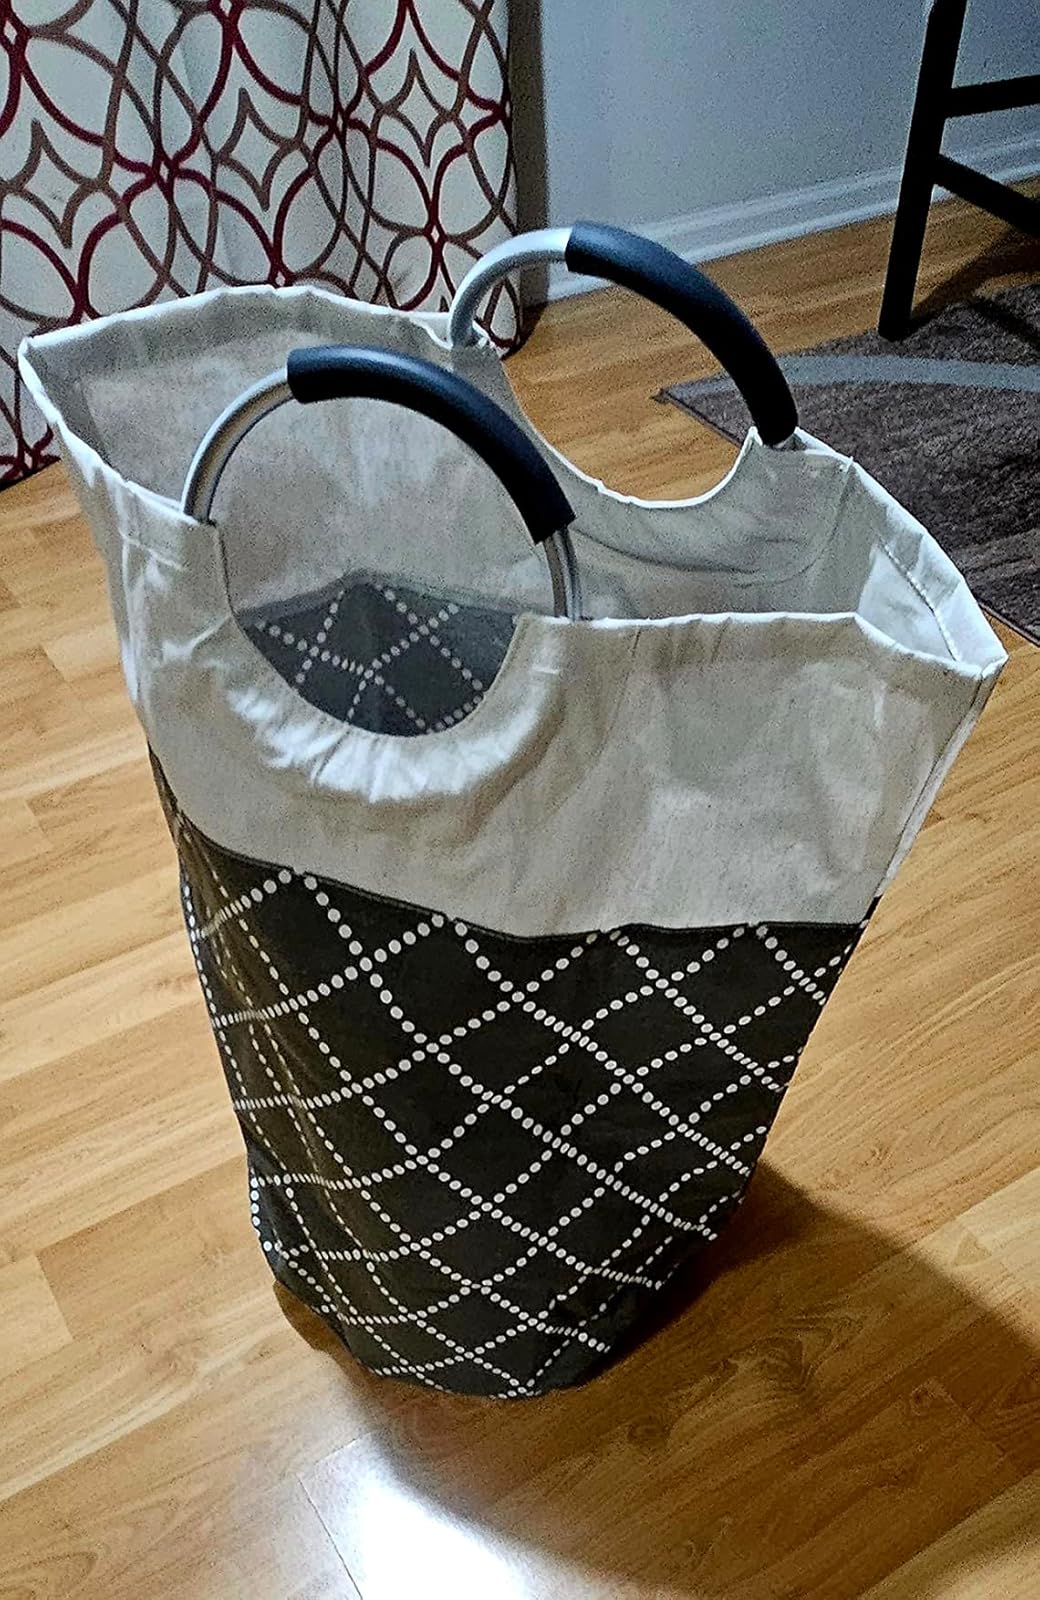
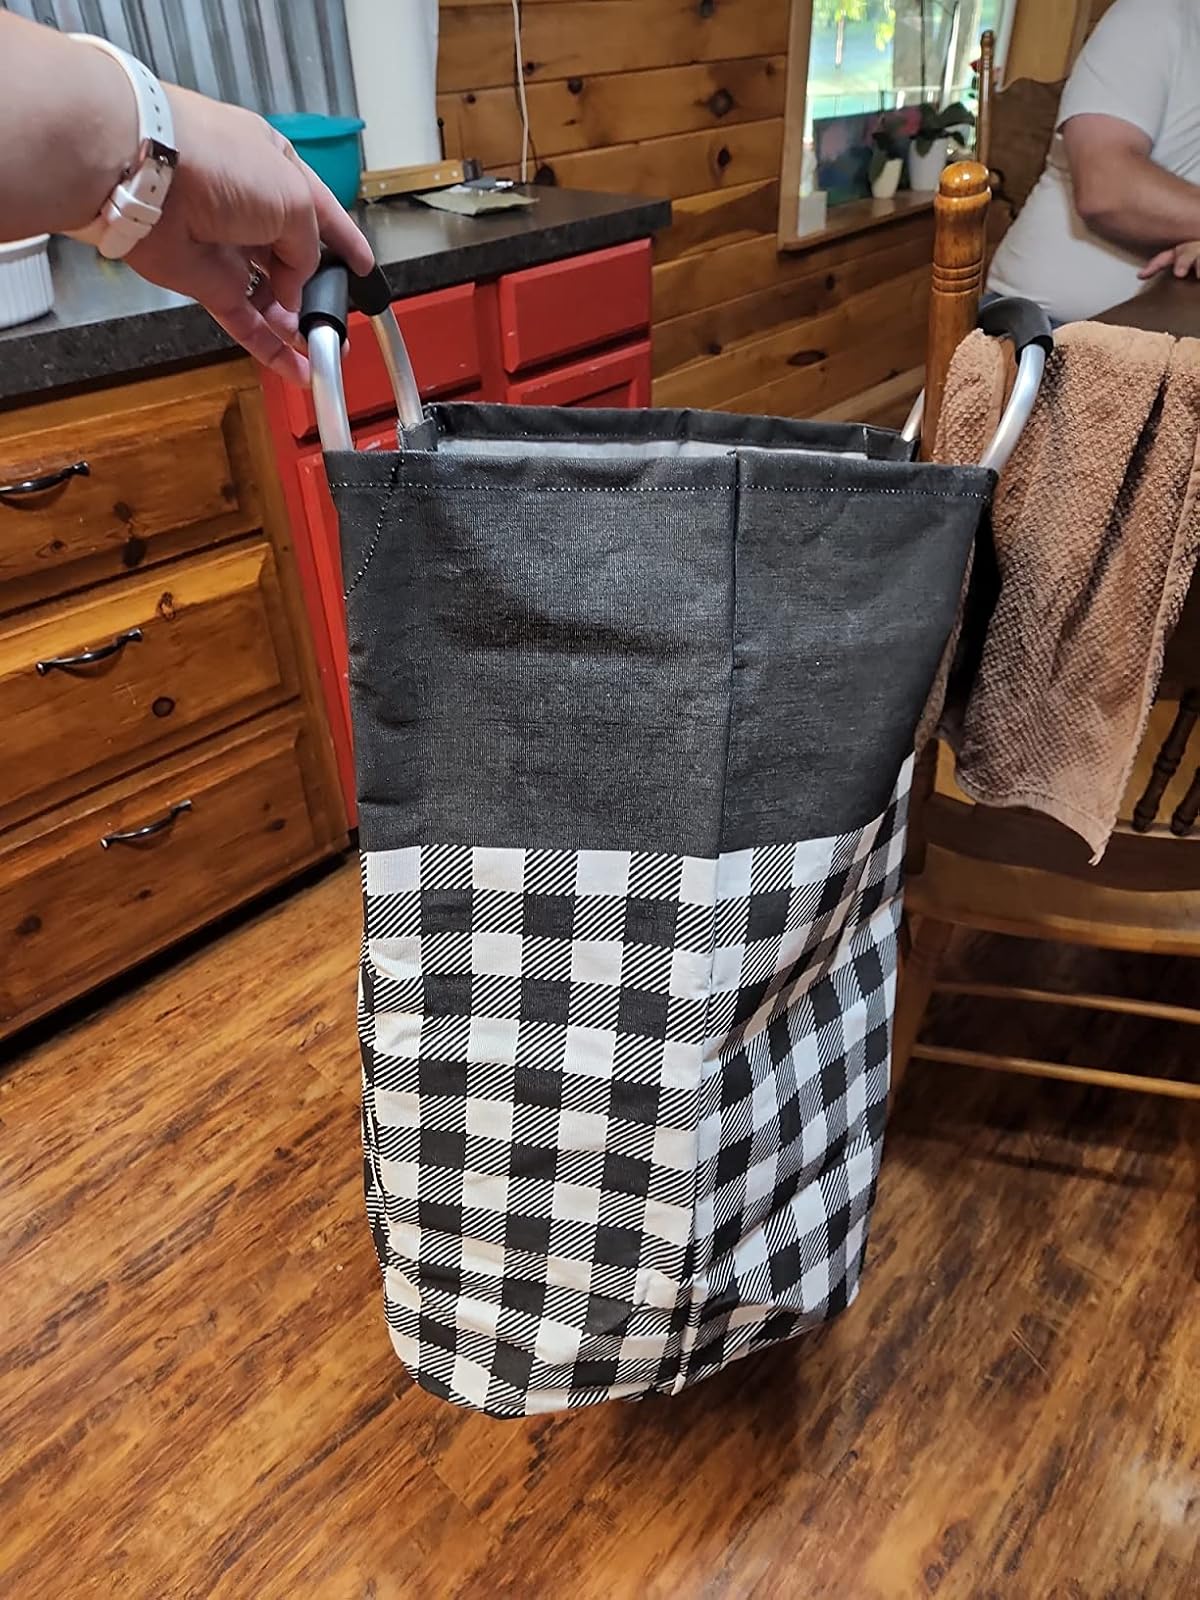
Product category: items_hamper
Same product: no